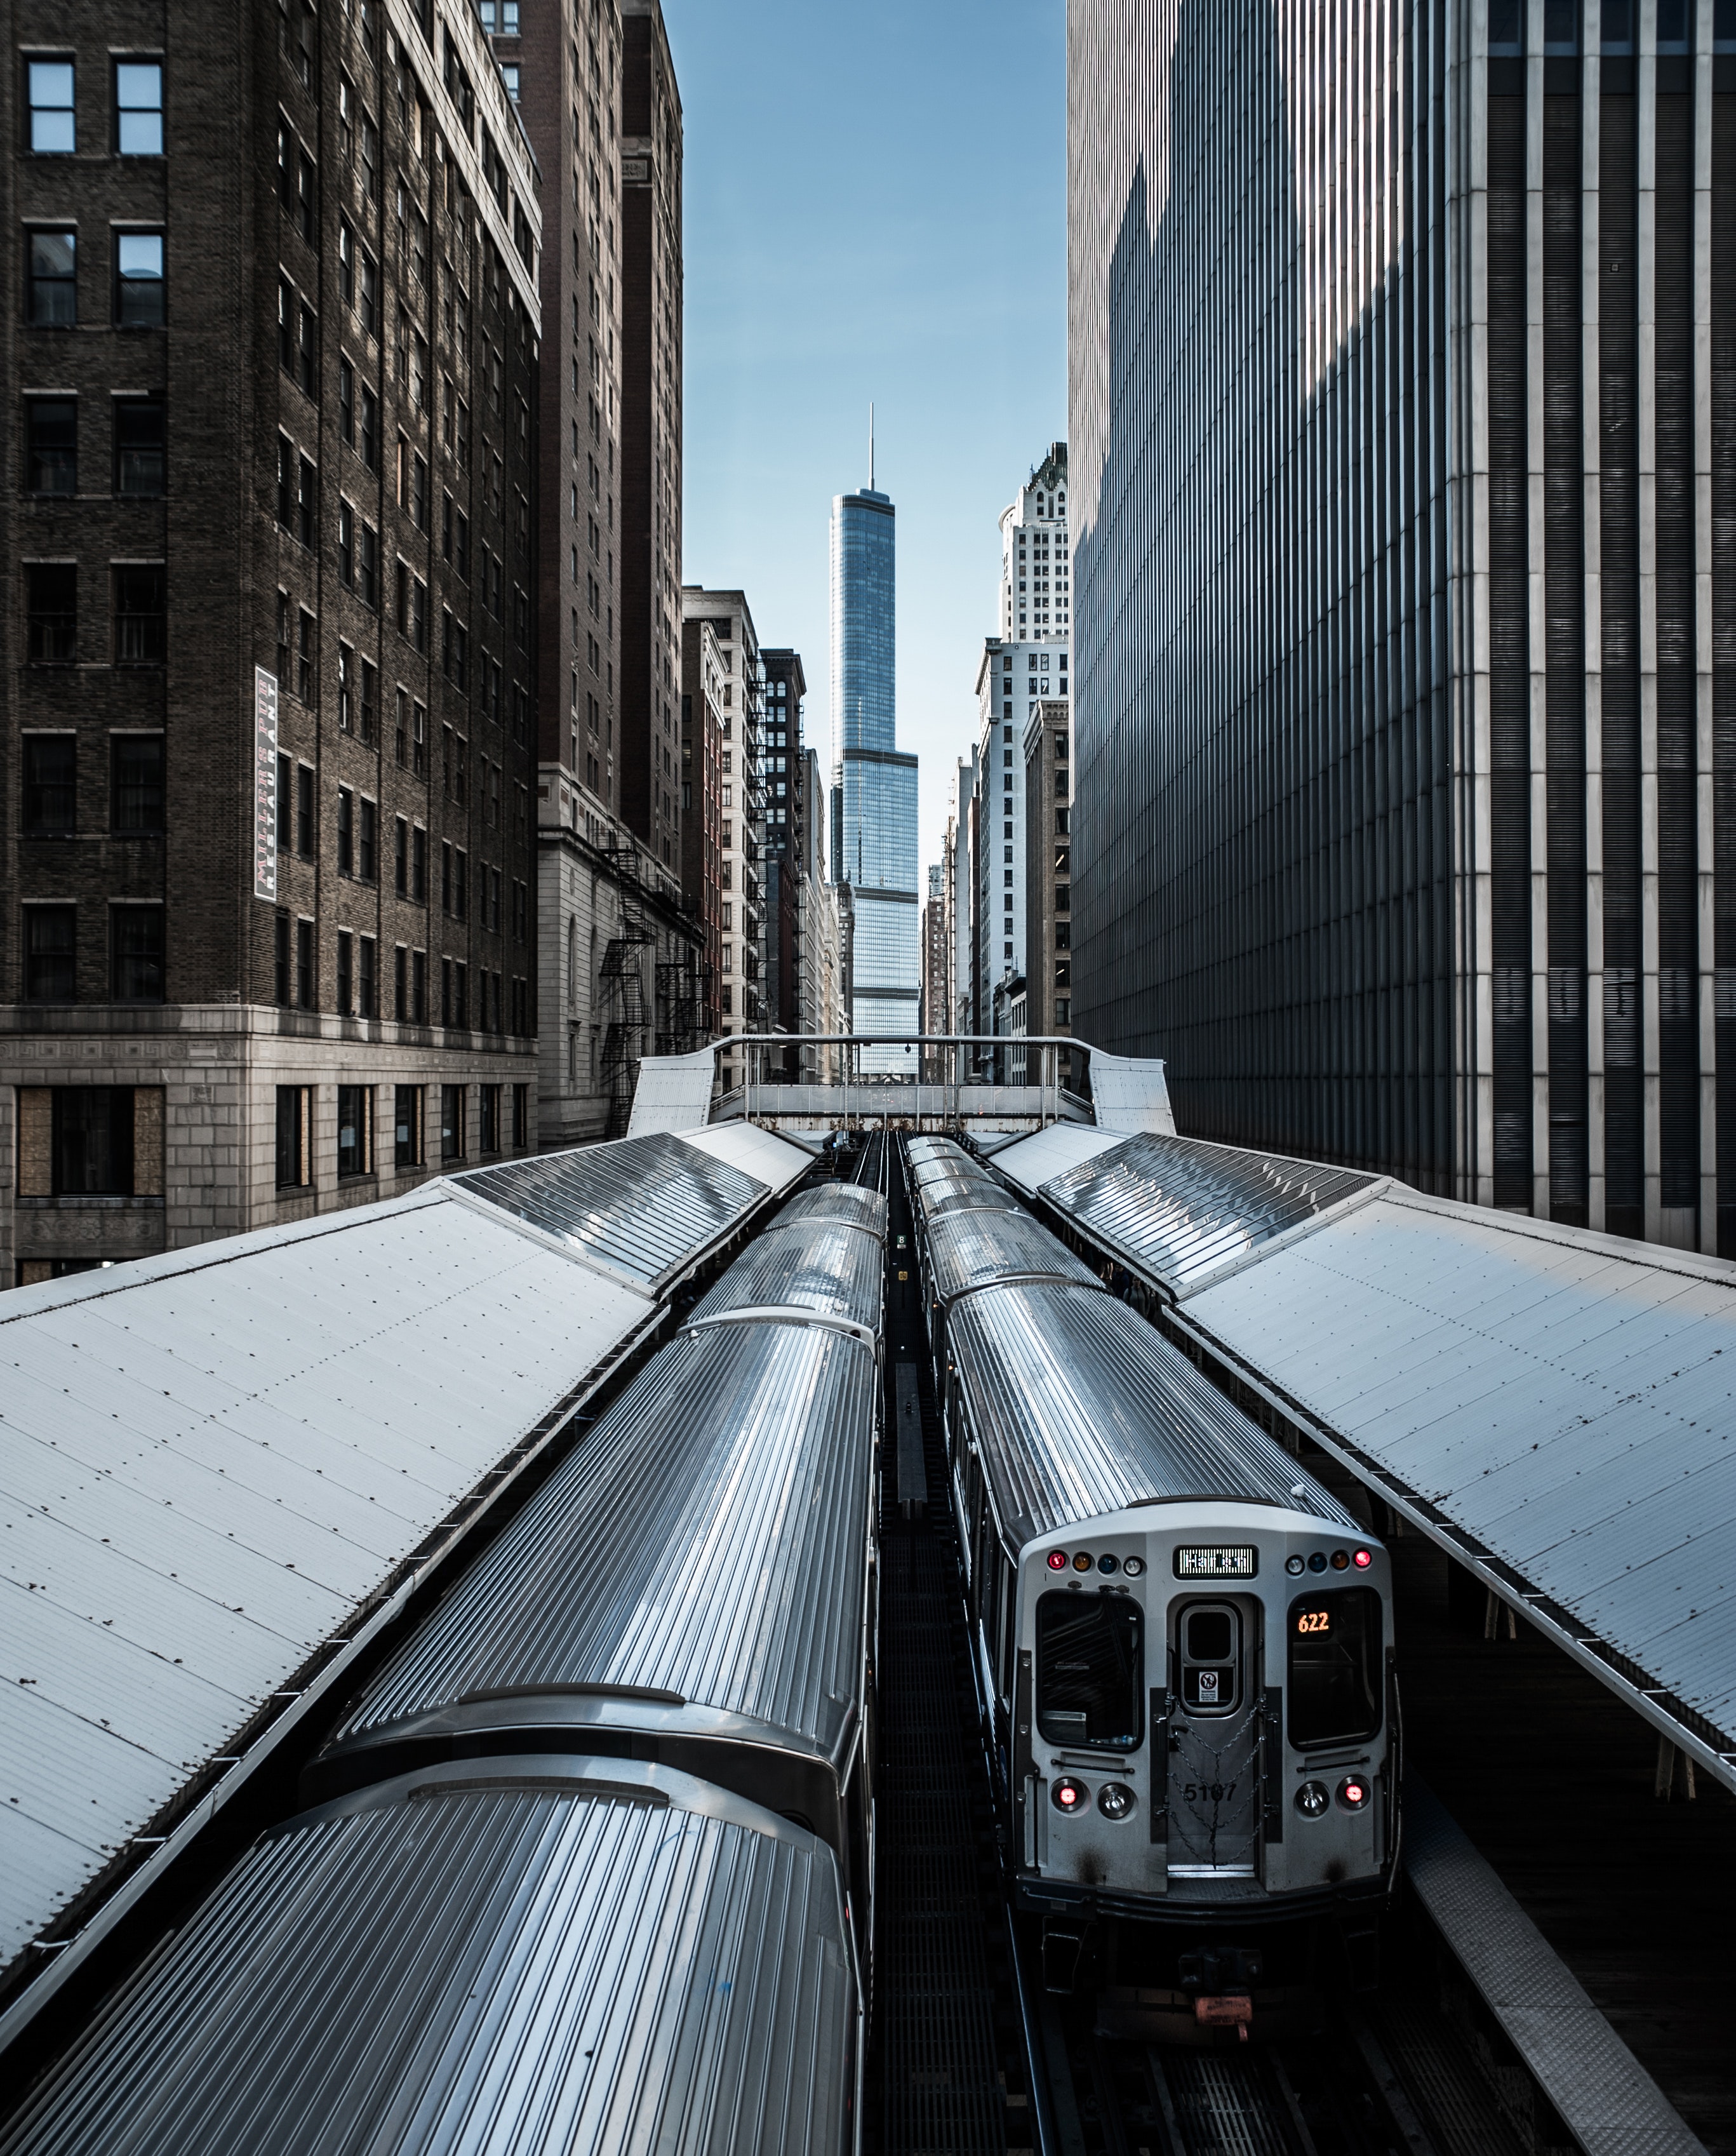
metropolitan area, urban area, metropolis, city, transport, architecture, skyscraper, mode of transport, daytime, human settlement, building, downtown, tower block, cityscape, snapshot, vehicle, infrastructure, street, public transport, thoroughfare, metro, track, symmetry, road